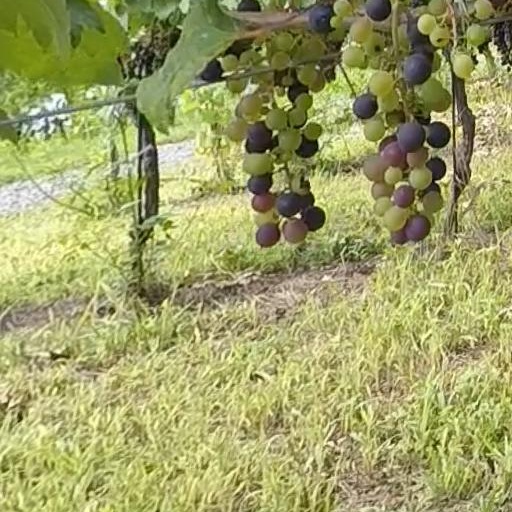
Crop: grape